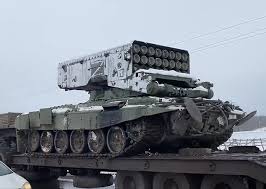
Label: Self Propelled Artillery